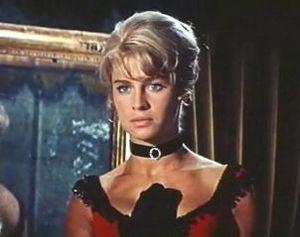
Le Docteur Jivago est un mélodrame historique italo-américain réalisé par David Lean, sorti en 1965. Il est l'adaptation du roman de Boris Pasternak.